The White Ship (1941 film)

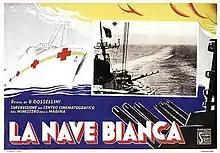

The White Ship is a 1941 Italian war film directed by Roberto Rossellini. Its cast was made up entirely of amateur actors, many of them the real crew of a hospital ship of the Italian navy. The production was a work of propaganda intended to support the war aims of the Fascist Italian regime during the Second World War. It was made with the close co-operation of the Italian Navy, particularly Francesco De Robertis. Vittorio Mussolini, the son of the Italian dictator, was also a supporter of the project.